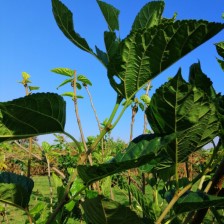
Variety: BlackOodTurkey